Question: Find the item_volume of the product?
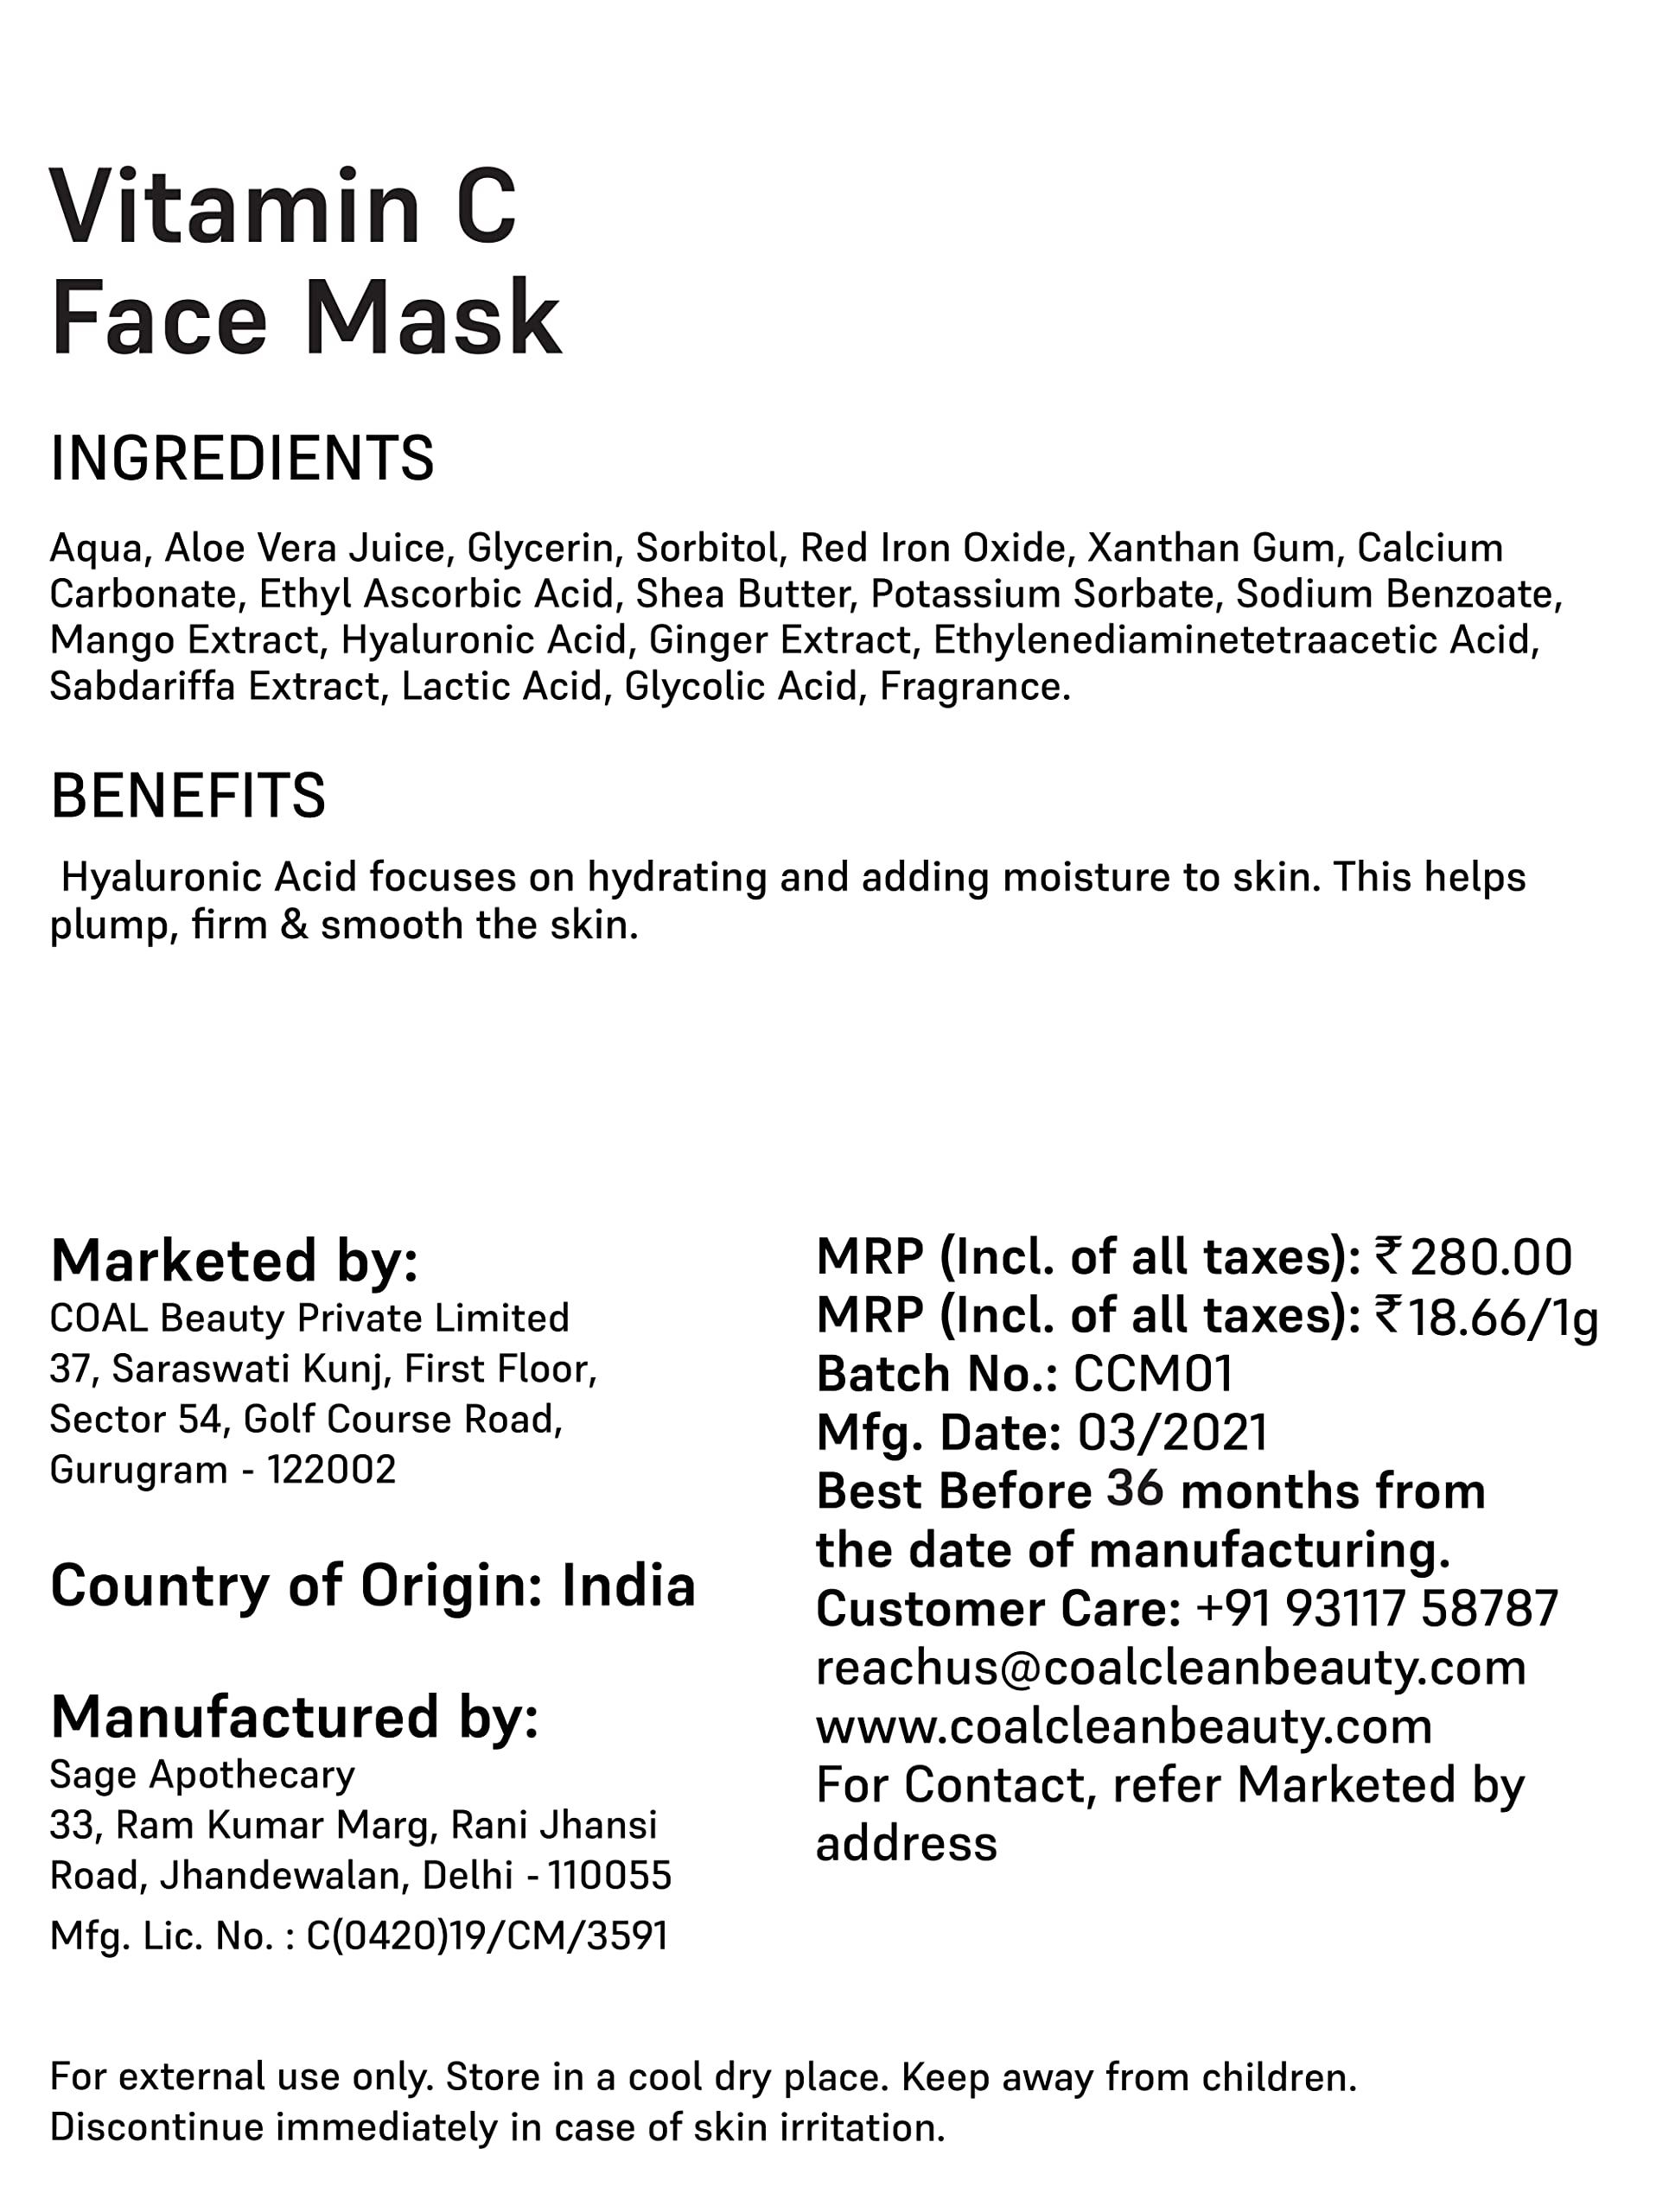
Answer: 1.0 millilitre